Lucien Galtier

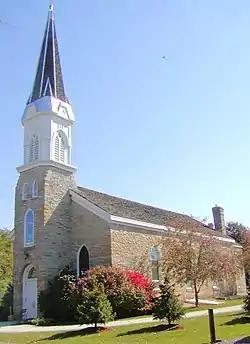
Saint Peter's Church in Mendota

Jean Baptiste Faribault gave Galtier a small log house in Mendota. Galtier used one corner of it as a bedroom and used the rest of it as a chapel. In 1842, following the collapse of the house, the settlers at Mendota built a more permanent chapel. The church, now known as Saint Peter's Church, is the oldest Catholic church in Minnesota. Much of the material were donated by Catholic men that Galtier had visited in logging camps on the Chippewa River. Galtier discovered that many of the Native Americans in the area were good singers, so he taught them to sing several songs that had been translated into the Sioux language. Galtier also conducted missionary trips to Chippewa Falls, Wisconsin, Hudson, Wisconsin, St. Croix Falls, Wisconsin, the new church in St. Paul, and traveled as far south as Lake Pepin.